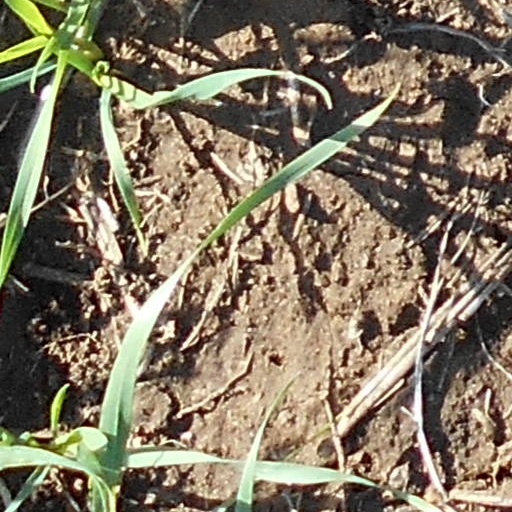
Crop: wheat